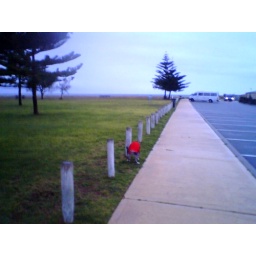
Airing the dog in a storm - she's in her red coat